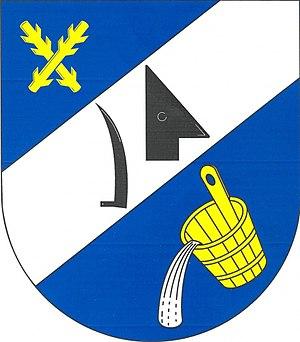
Jiratice est une commune du district de Třebíč, dans la région de Vysočina, en République tchèque. Sa population s'élevait à 72 habitants en 2019.